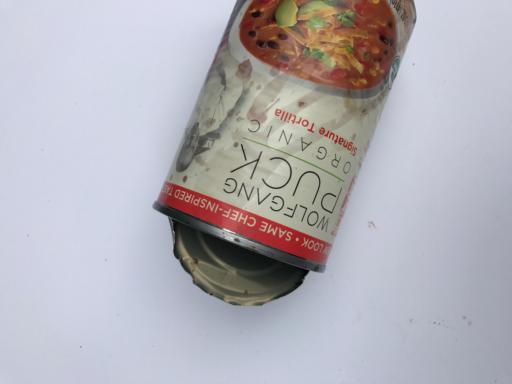
Label: metal